Central Park be-ins

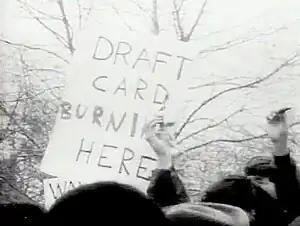
Draft card burning in Sheep Meadow in Central Park, 1967

On New Year's Eve 1967, a group of one thousand people accompanied by music and geese burned down a Christmas tree in Central Park. The city's parks commissioner, Thomas P.F. Hoving, was present at the event. About this demonstration, he stated, "We're going to do this again... you know, it's old hat to go to Times Square when we can have such a wonderful happening in Central Park".